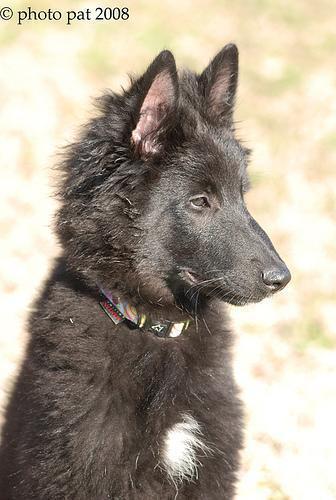
groenendael